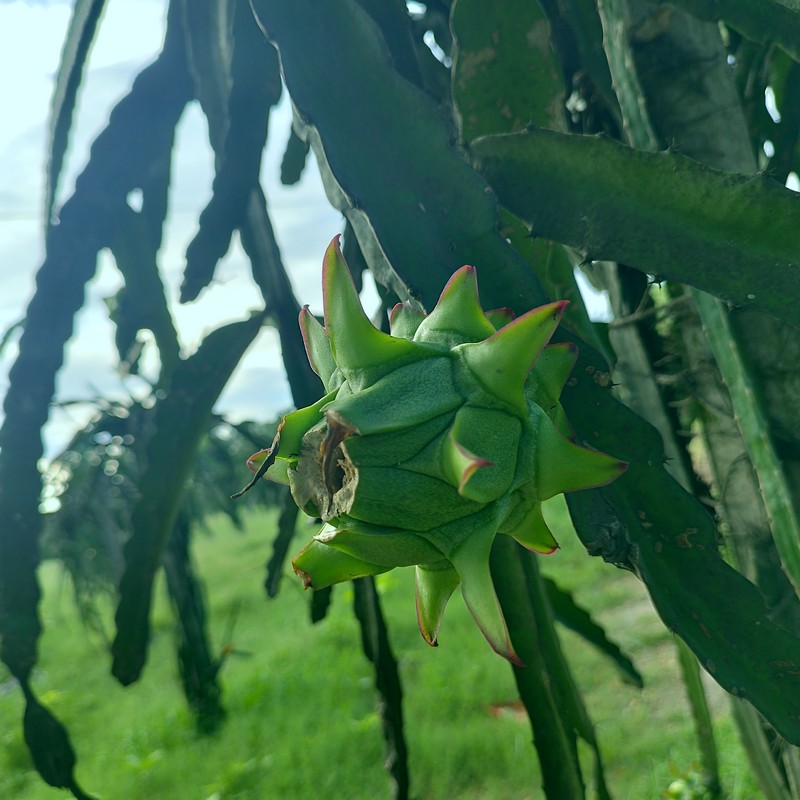
Label: Immature Dragon Fruit